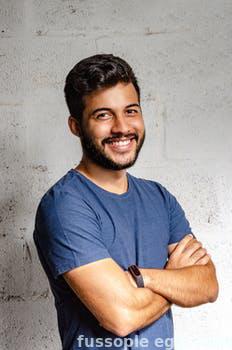
Label: Watermark